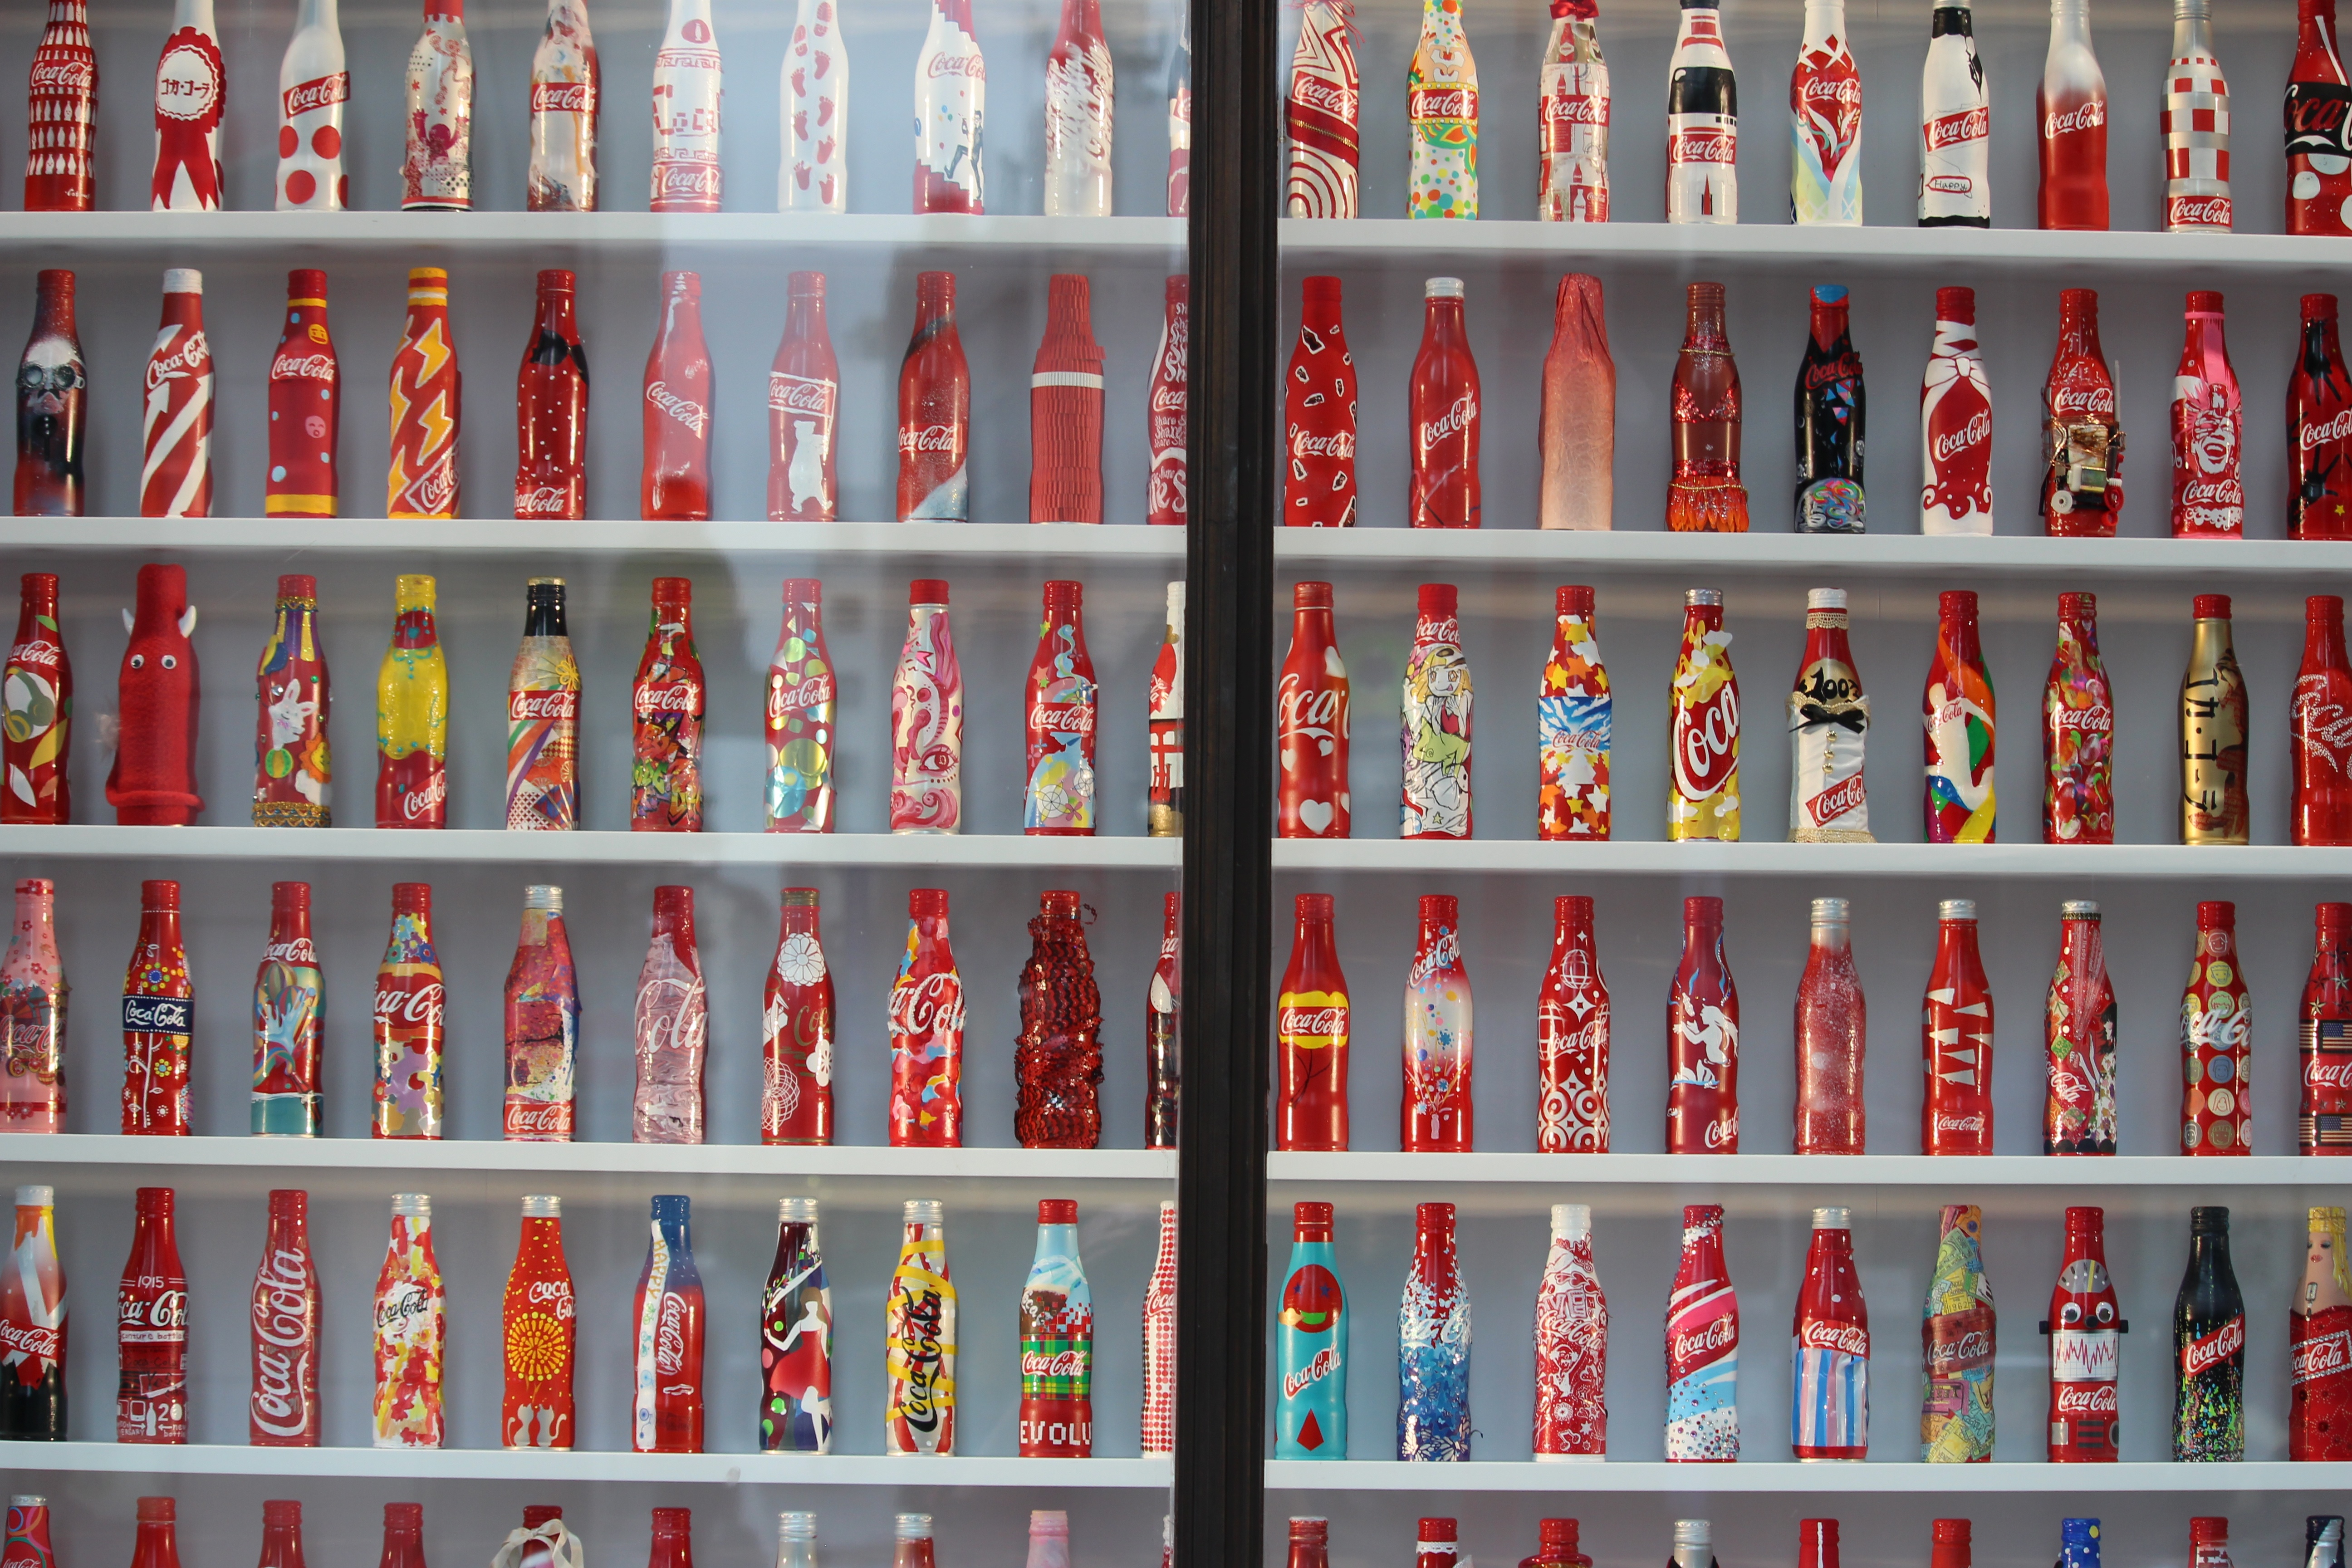
drink, furniture, liquor store